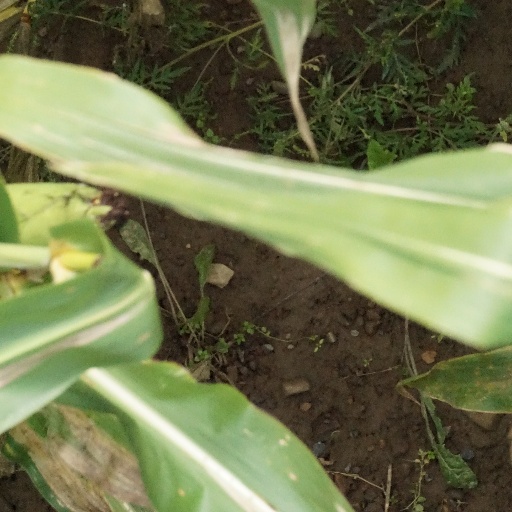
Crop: maize; corn